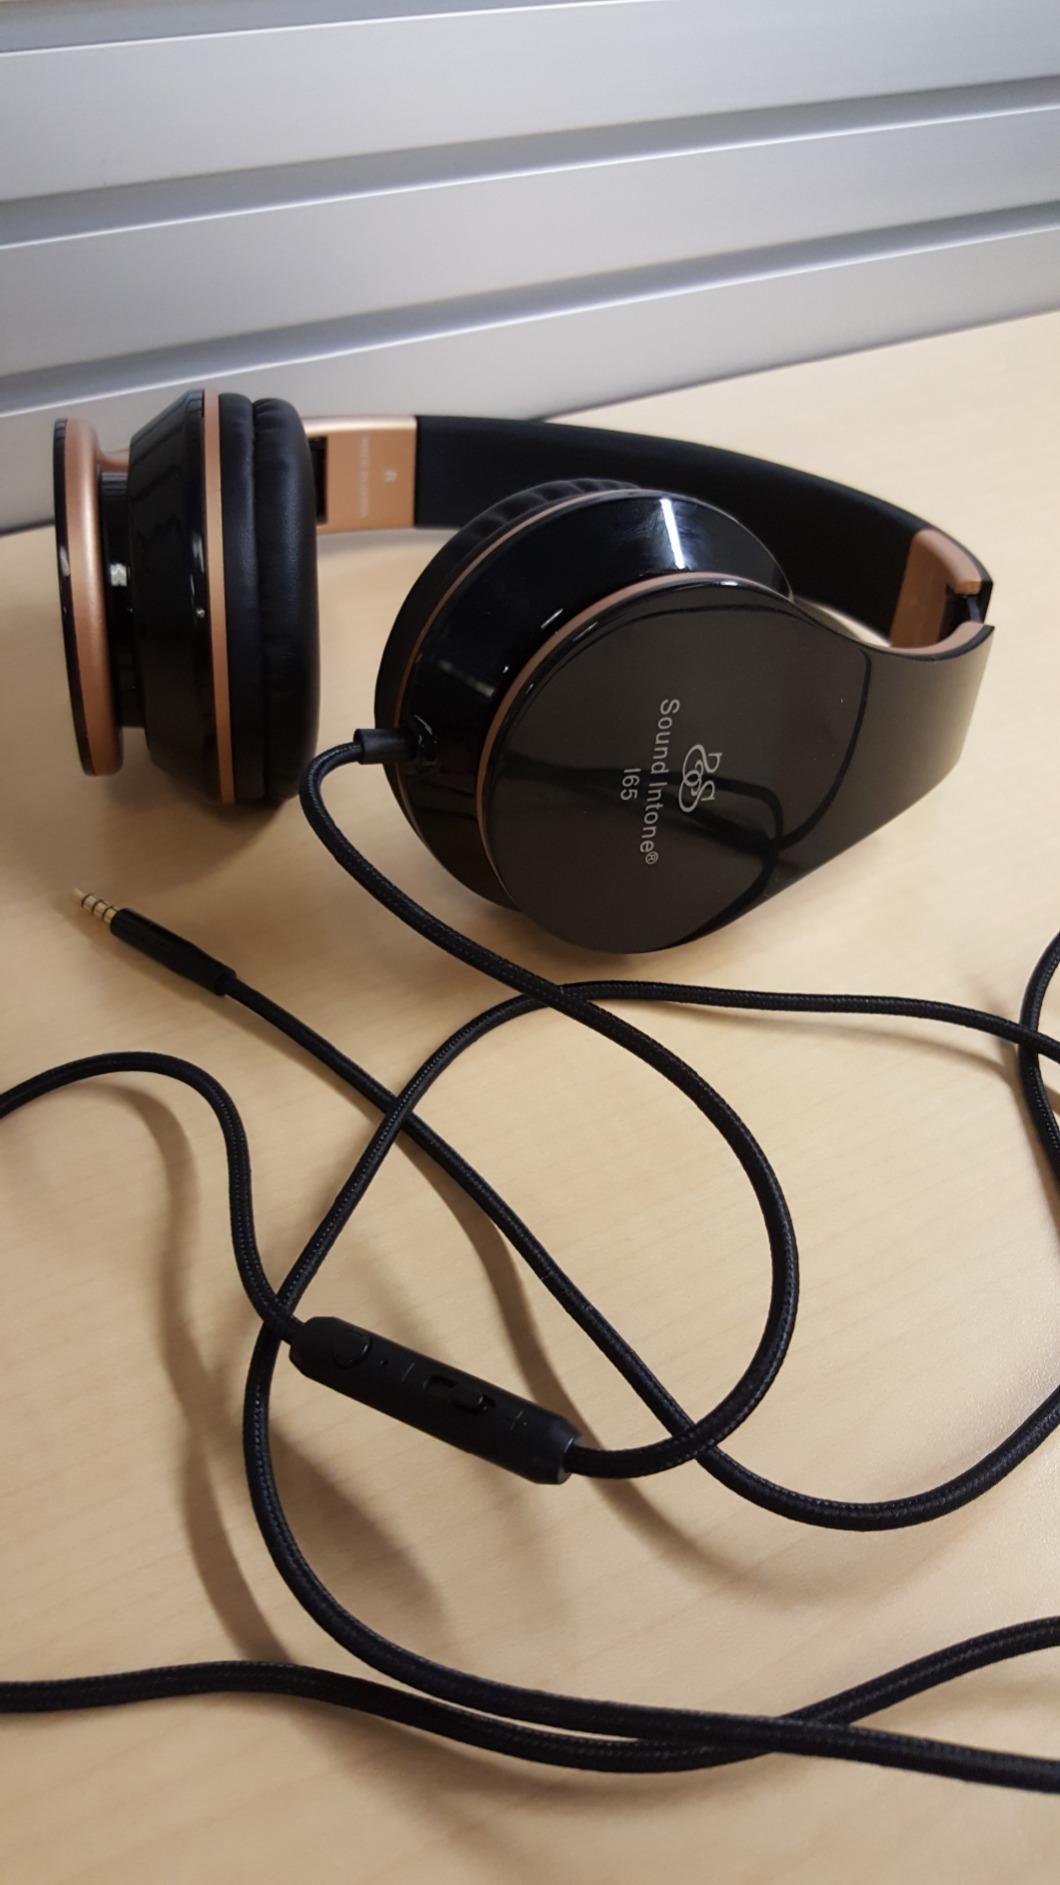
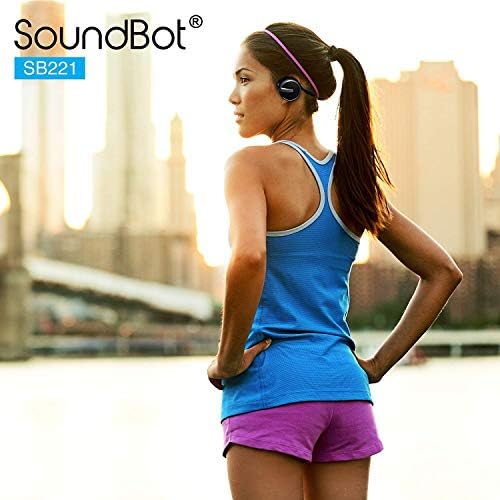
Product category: headphones
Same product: no